RAF Blakelaw

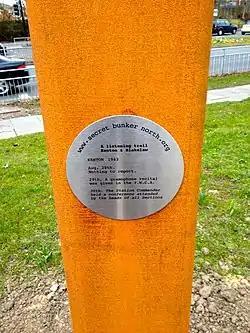
Plaque commemorating the bunkers at Kenton and Blakelaw

RAF Blakelaw (sometimes known as RAF Newcastle) was a Royal Air Force station which acted as headquarters for No.13 Group during the Second World War and which was located in Blakelaw, Northumberland (now a suburb of Newcastle upon Tyne).